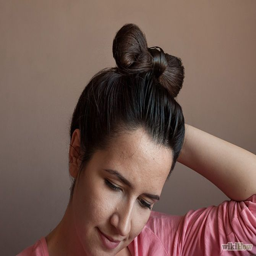
how to make a bow out of your hair : steps